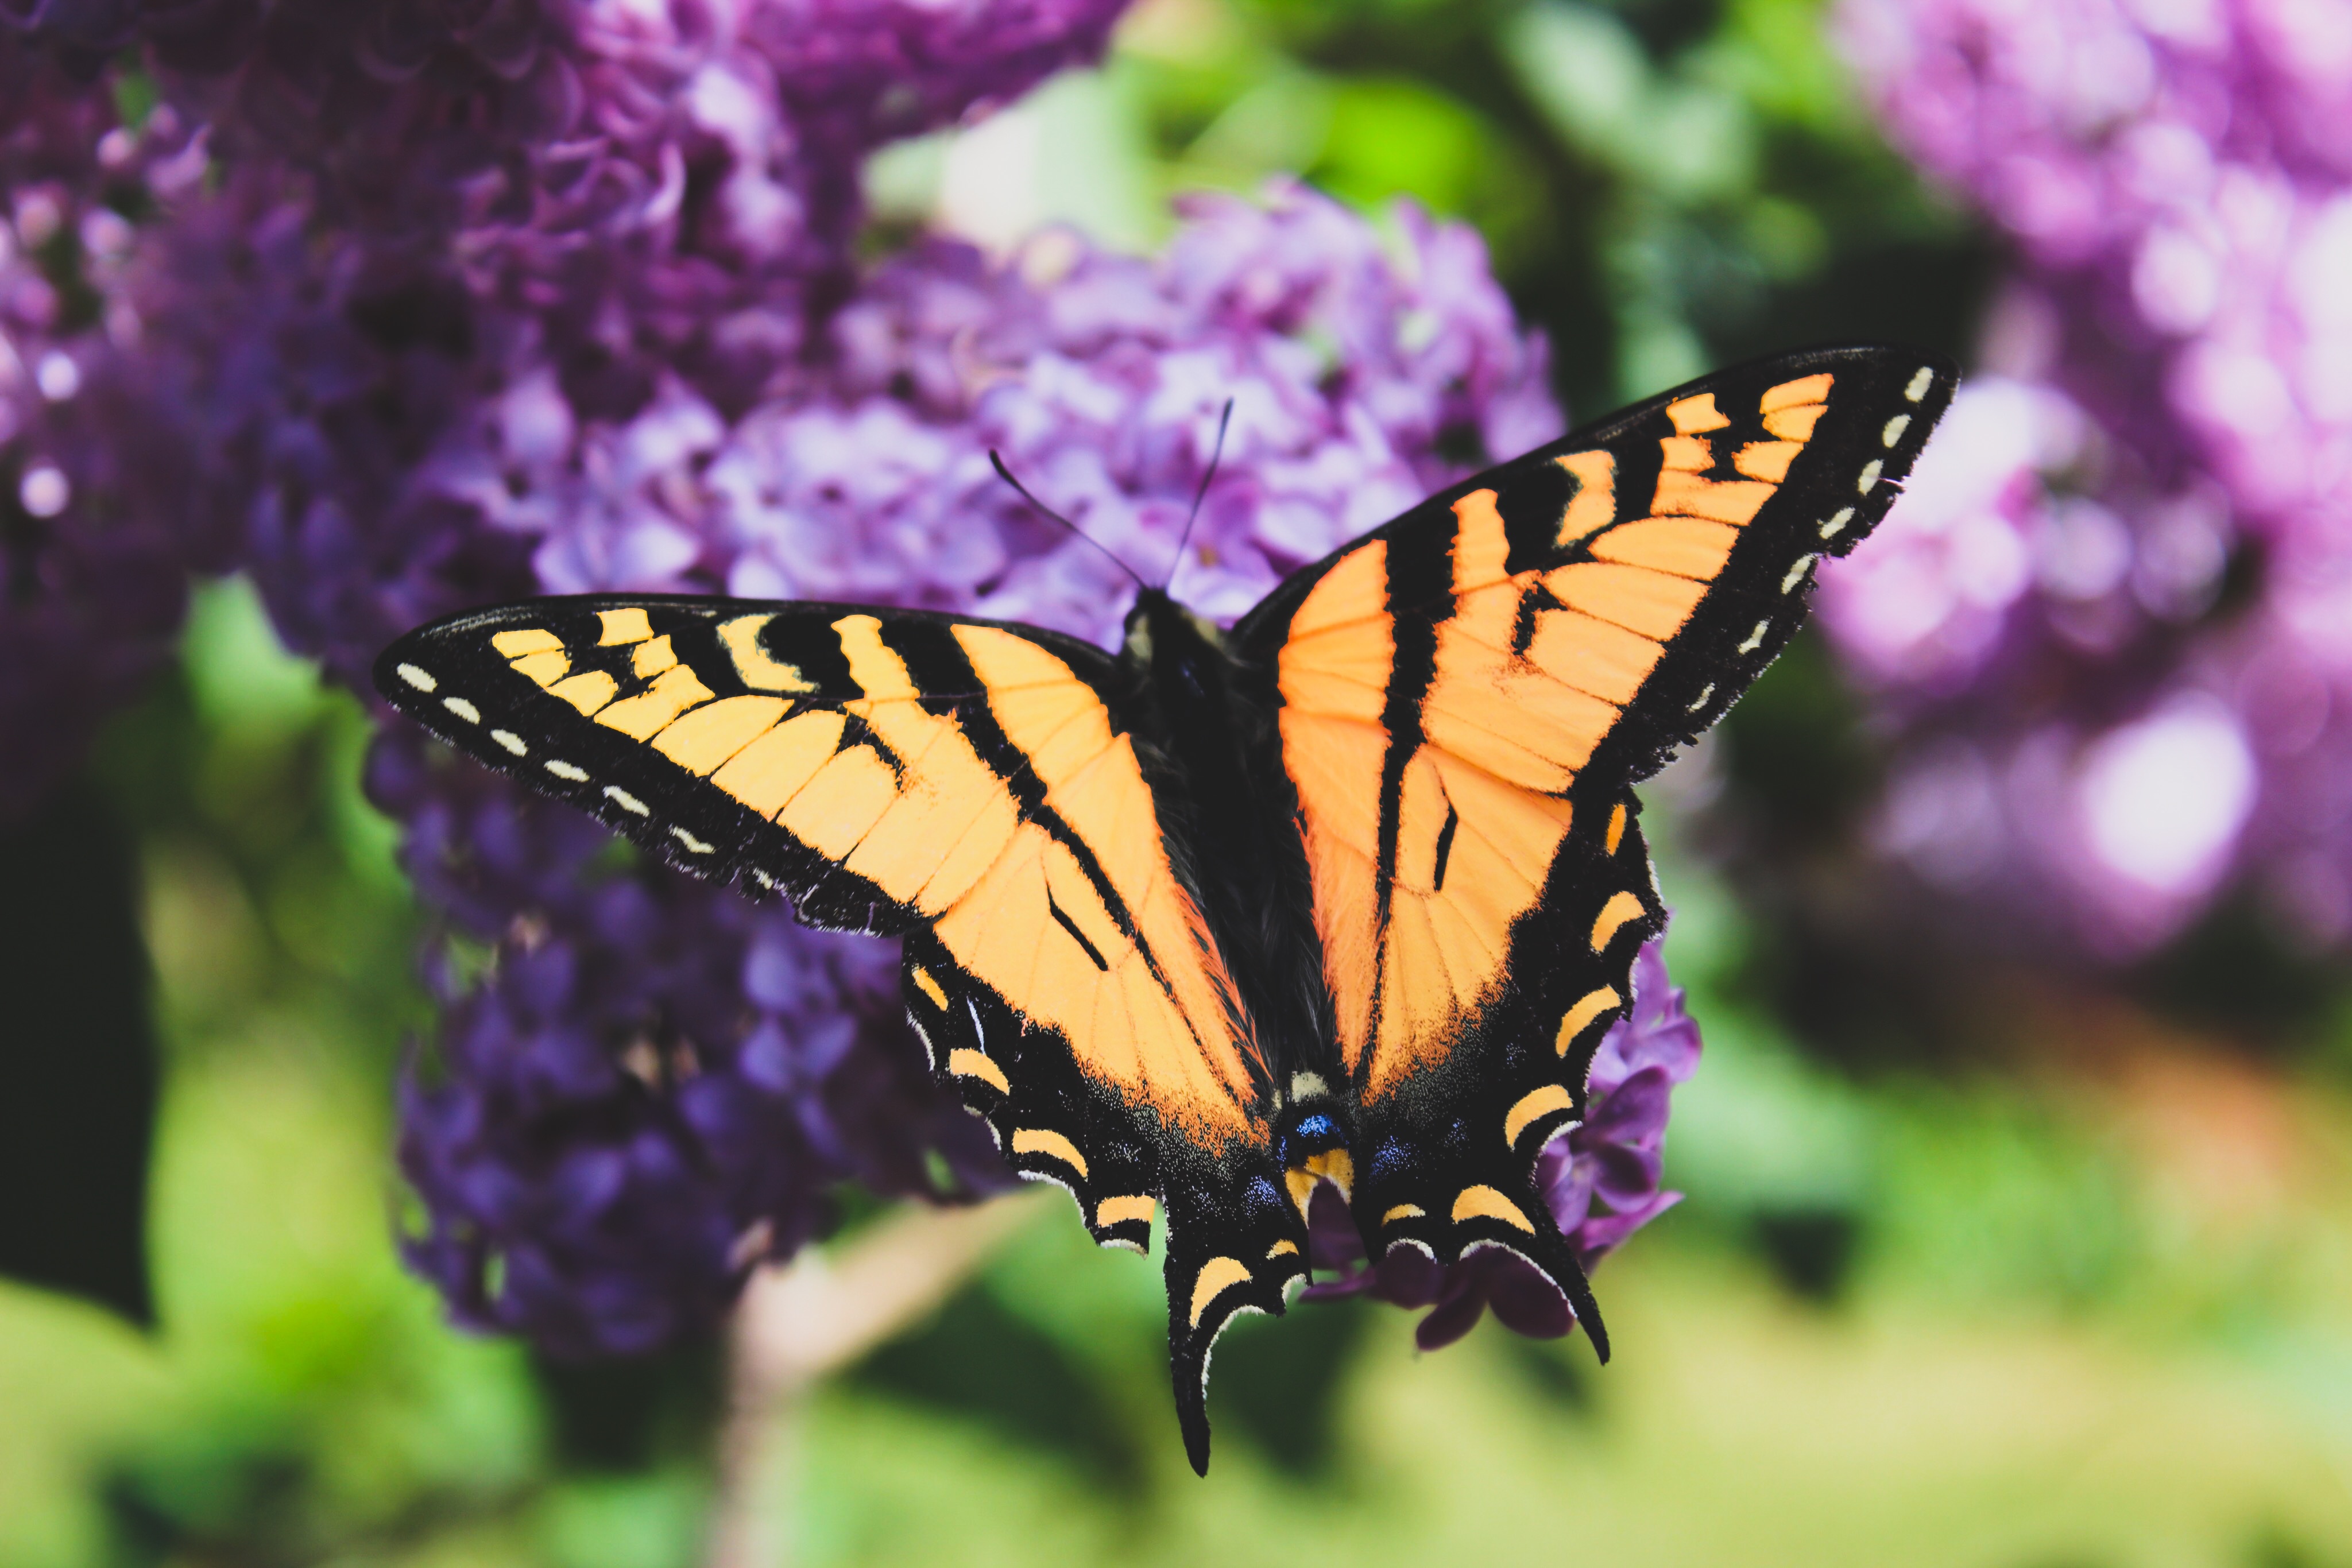
nature, flower, insect, botany, butterfly, flora, fauna, invertebrate, close up, monarch butterfly, nectar, macro photography, arthropod, pollinator, moths and butterflies, lycaenid, colias